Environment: real
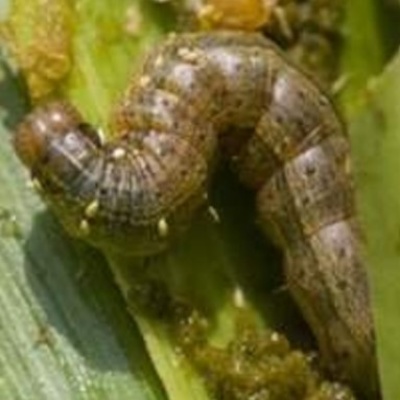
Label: fall_armyworm